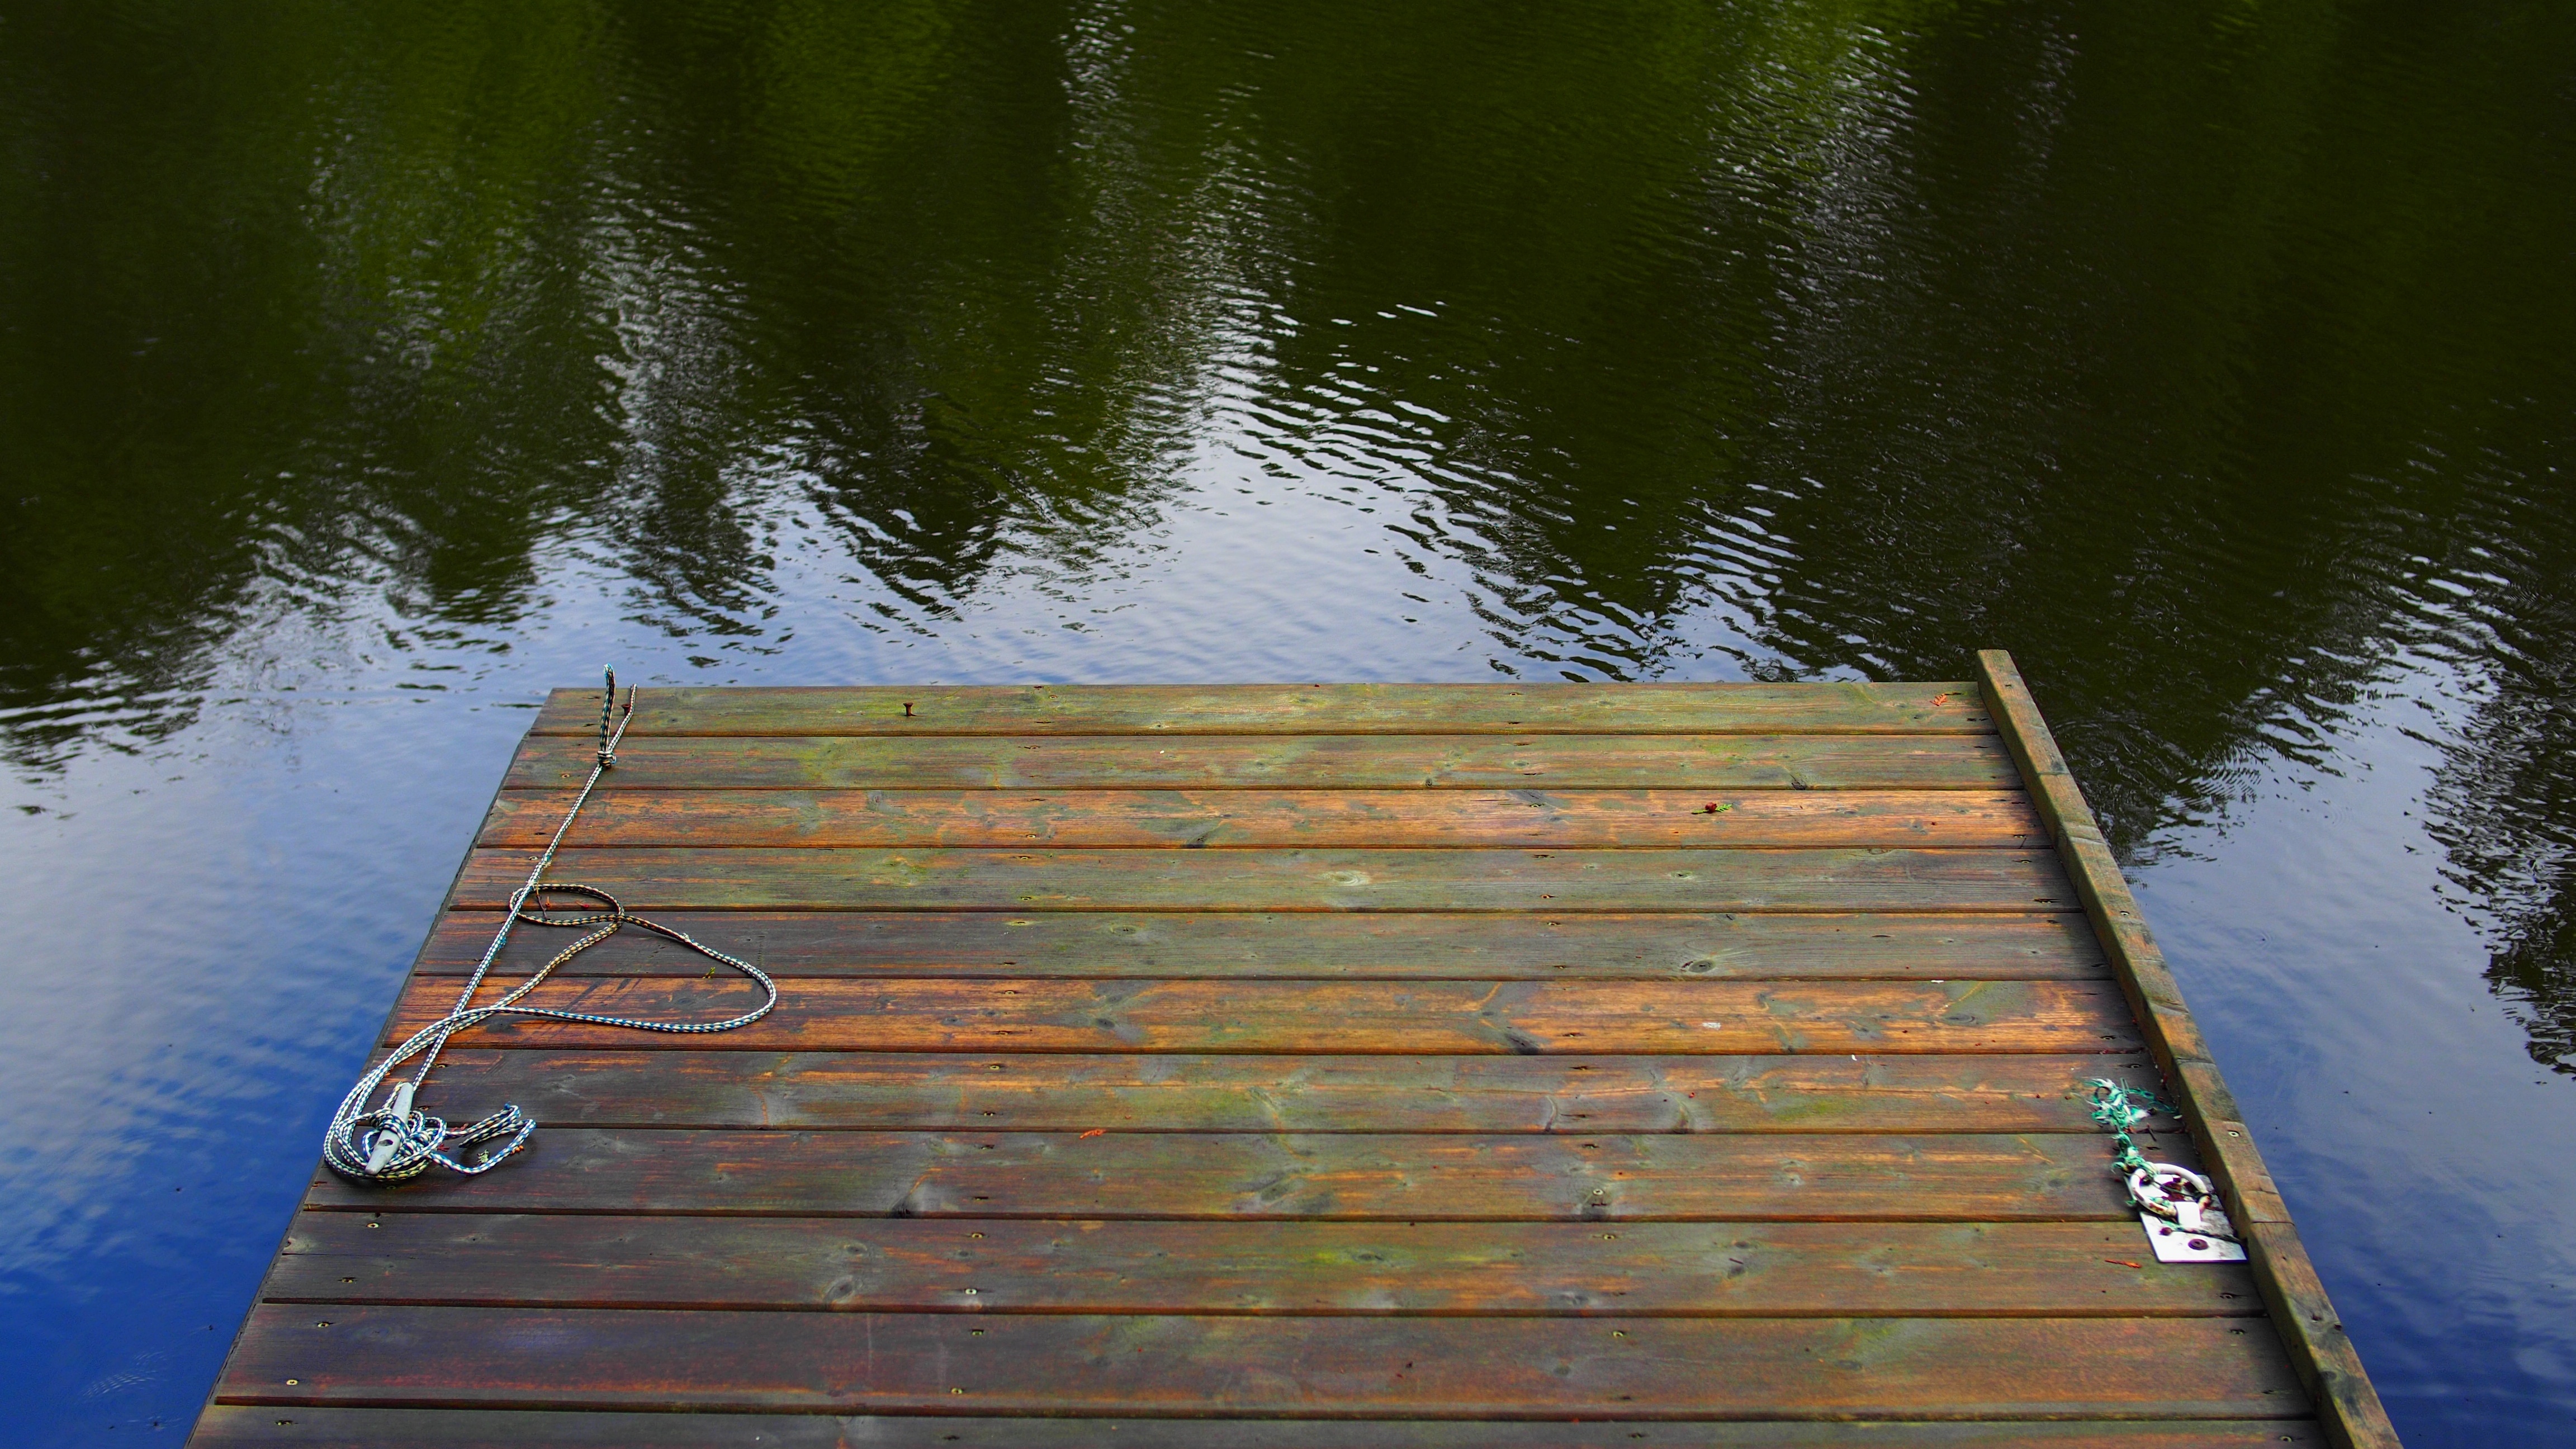
water, dock, wood, boat, canoe, pond, reflection, vehicle, swimming pool, boating, watercraft rowing